Jaeger O'Meara

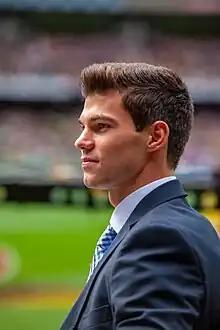
Jaeger O'Meara in the 2013 Grand Final Motorcade after winning the 2013 Ron Evans Medal NAB Rising Star Award.

He had an unfortunate start to the 2015 season, as he injured his knee in a NEAFL scratch match that required extensive surgery. More surgery was required for his patella tendon that eventually resulted in him missing the entire 2015 and 2016 seasons through injury.